Le Mériot

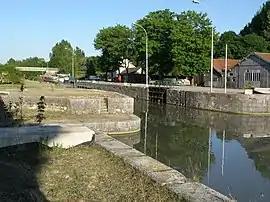
The Beaulieu canal lock in Le Mériot

Le Mériot is a commune in the Aube department in north-central France.